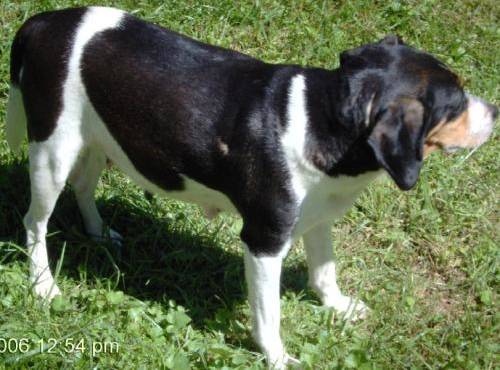
Label: dog